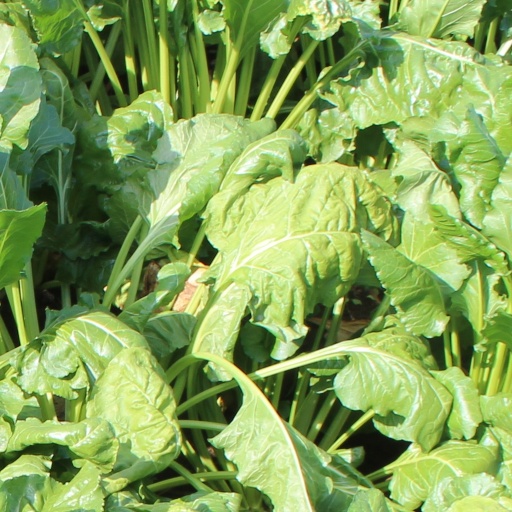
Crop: sugar beet